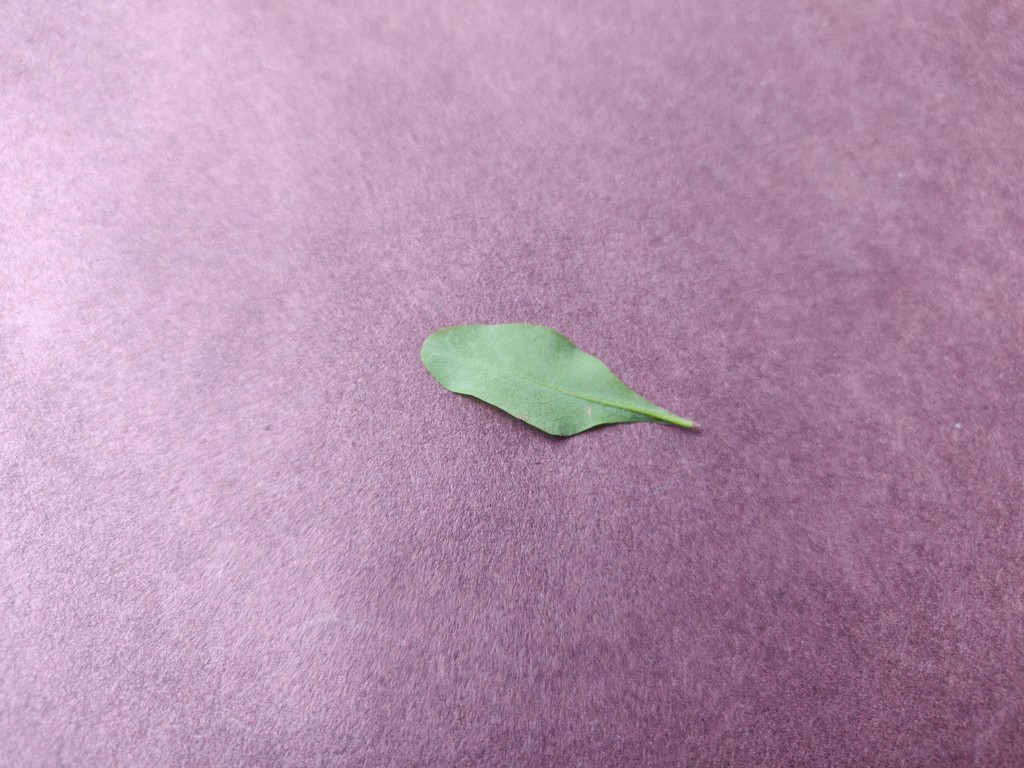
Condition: Healthy
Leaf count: single
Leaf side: back